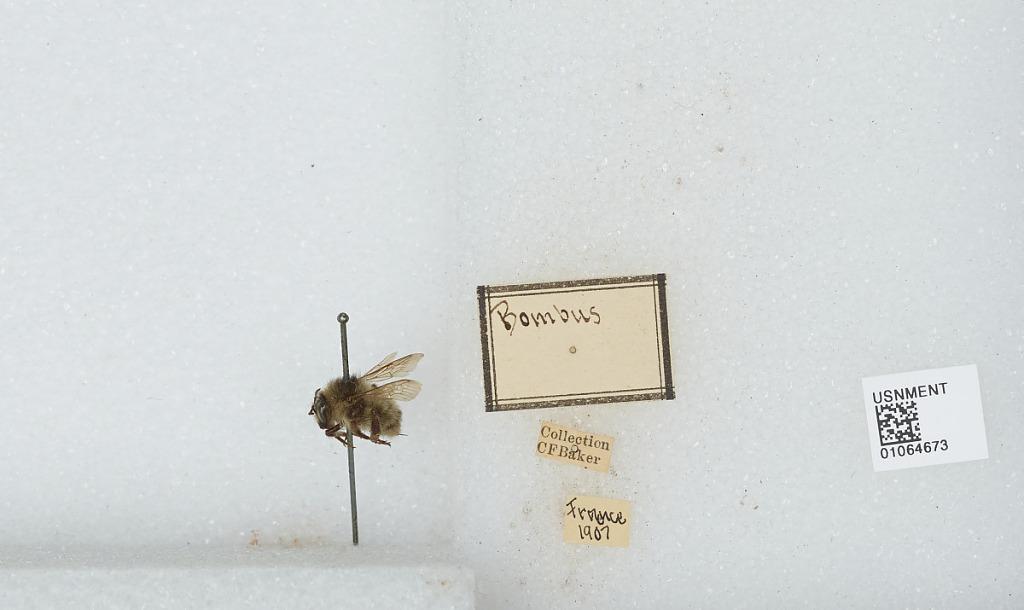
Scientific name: Bombus sp.
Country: France